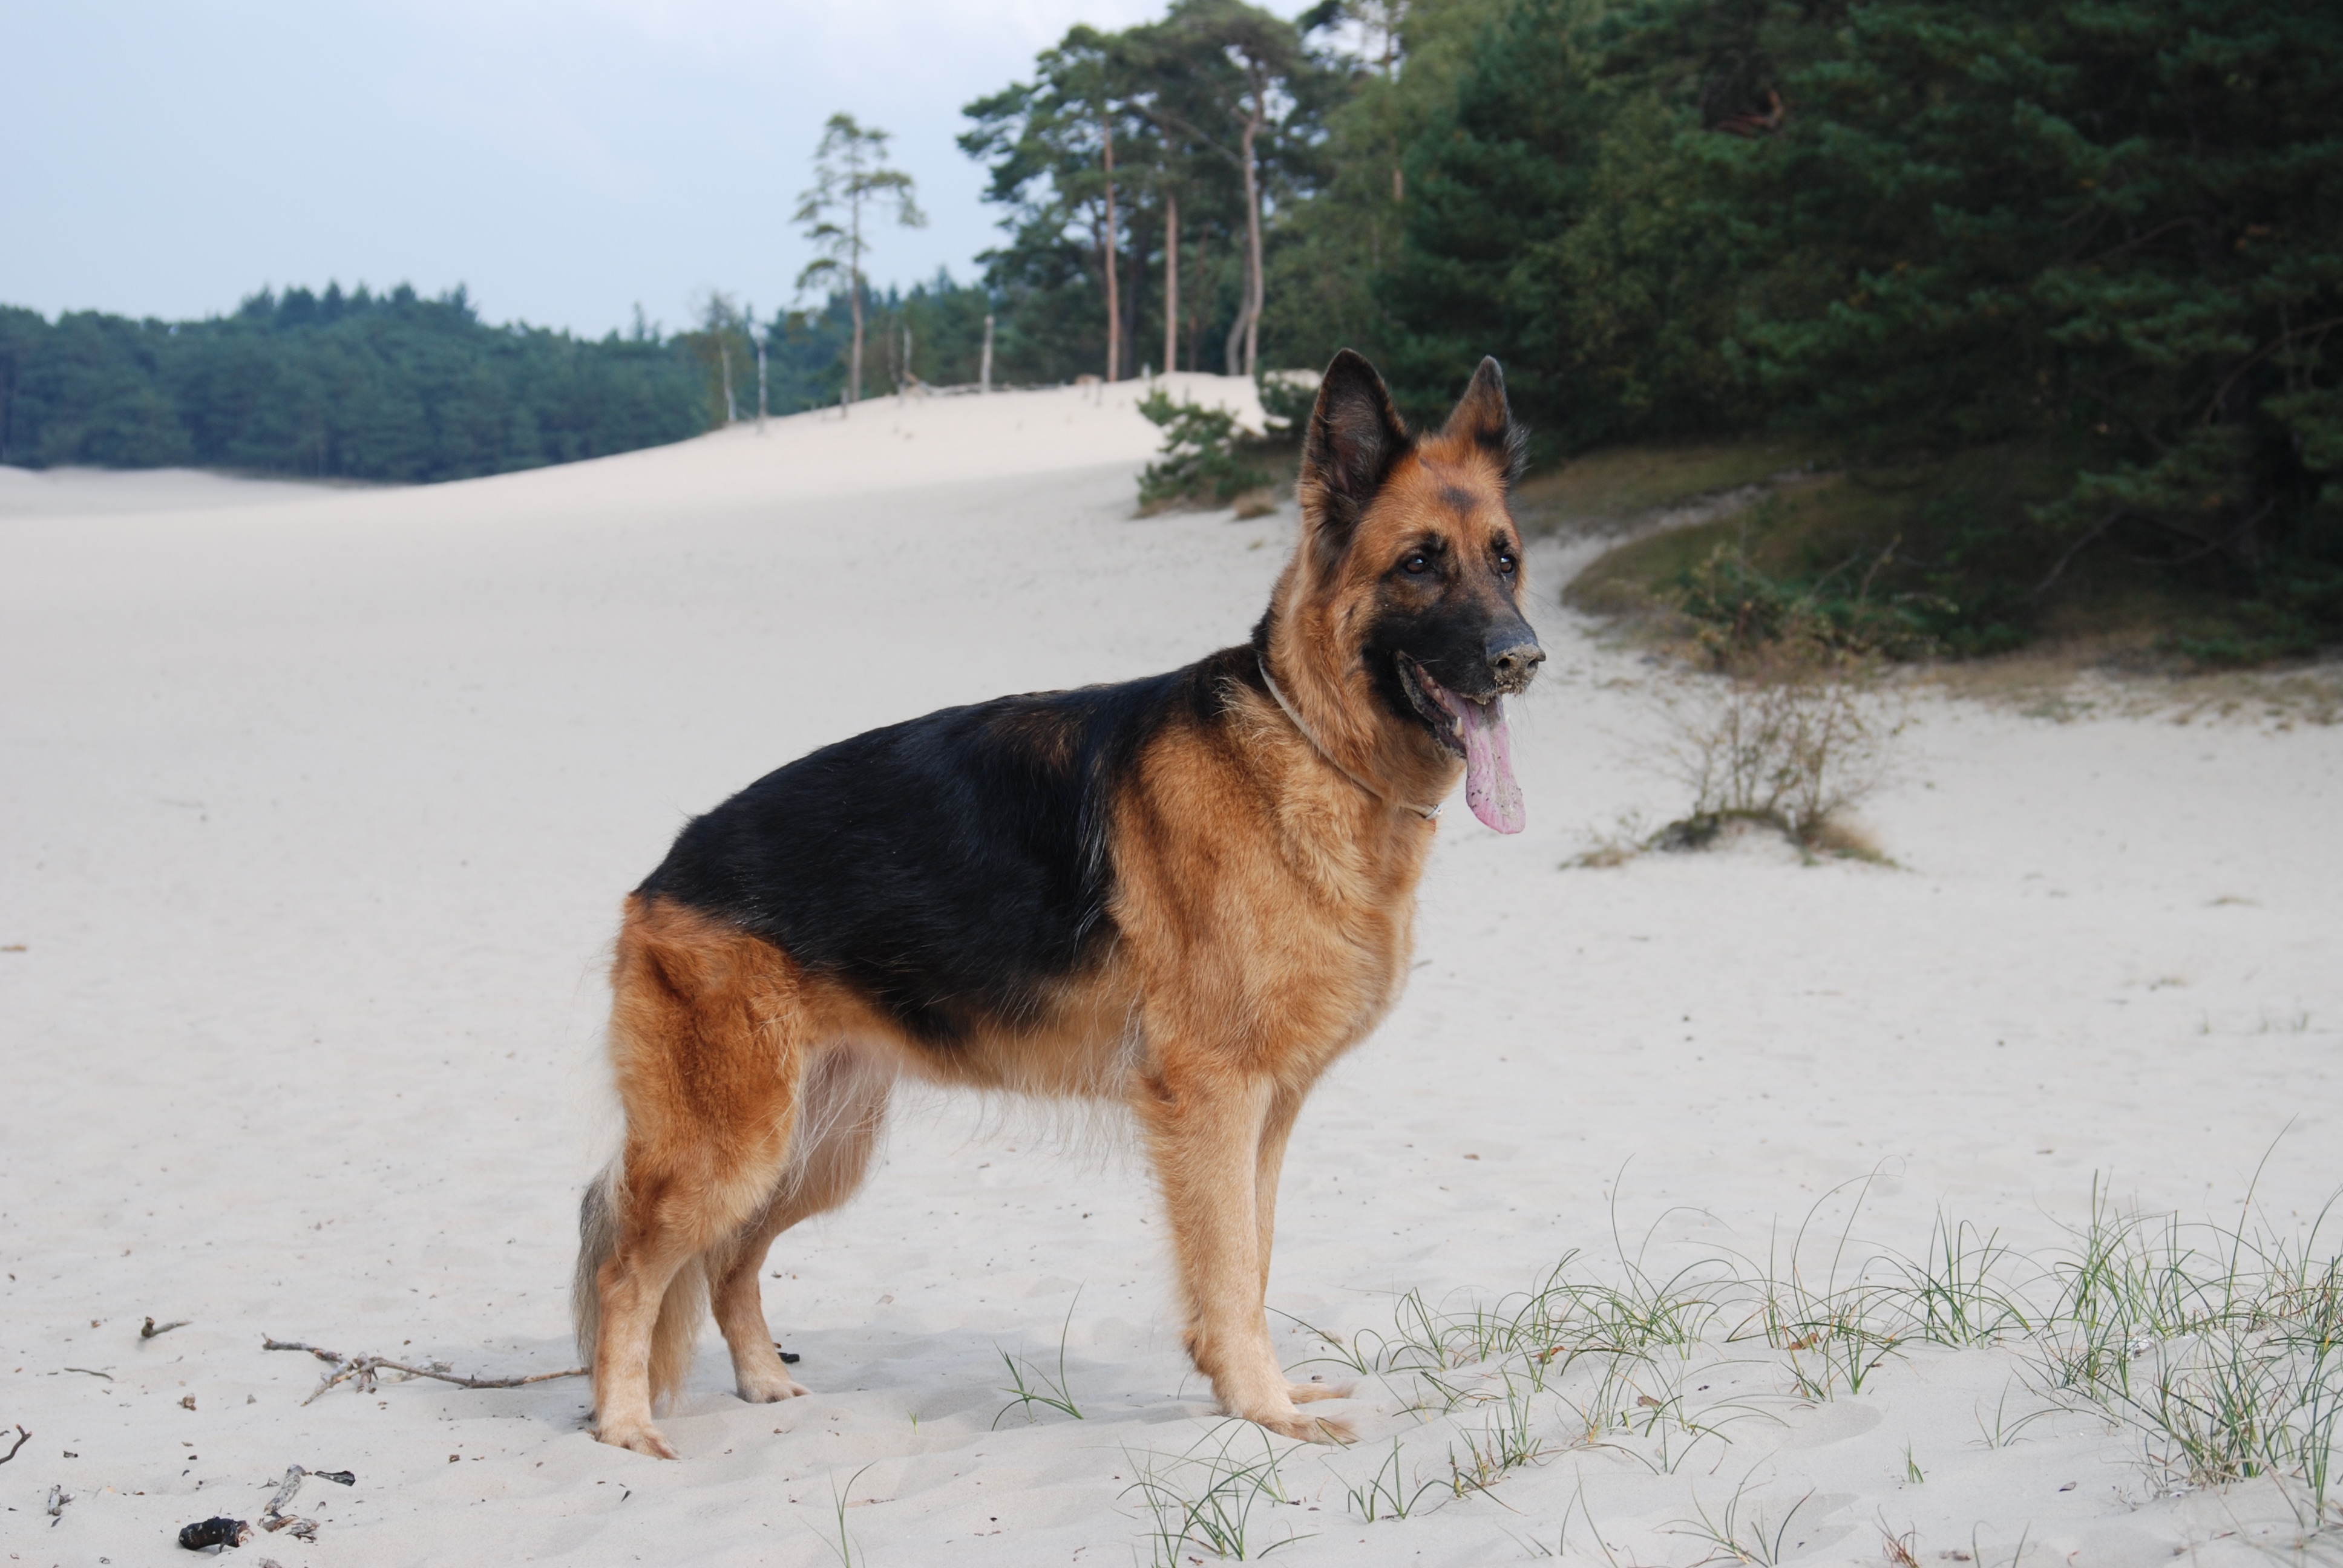
dog, mammal, vertebrate, dog breed, old german shepherd dog, street dog, dog like mammal, carnivoran, dog breed group, dog crossbreeds, east european shepherd, german shepherd dog, tervuren